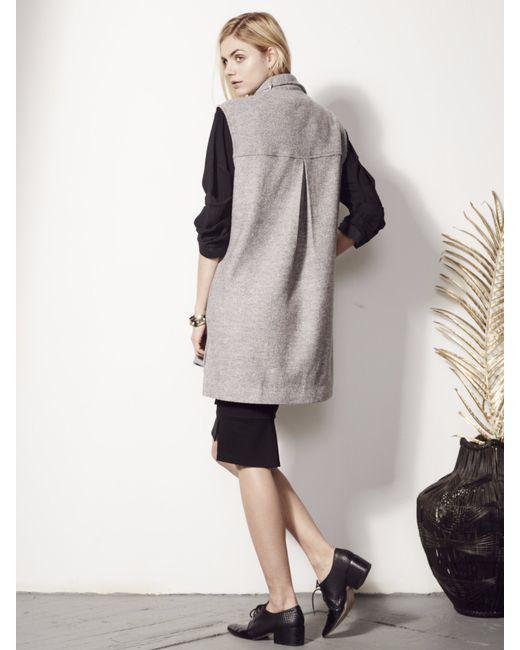
Ärmelloser Cardigan mit offener Vorderseite und Wolle